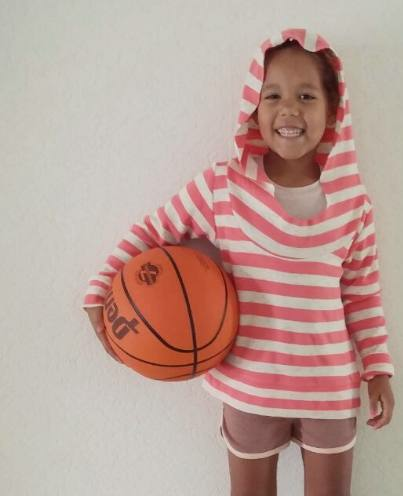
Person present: Yes